Fighting Fate

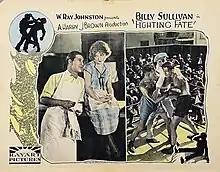
Lobby card

Fighting Fate is a 1925 American silent sports film directed by Albert S. Rogell and starring Billy Sullivan, Nancy Deaver, and Tom McGuire.